Coordination Council (Belarus)

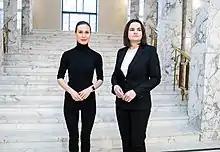
Tsikhanouskaya with Prime Minister Sanna Marin in Helsinki in 2022

On 1 November 2020, in the context of the October 2020 Polish protests, Polish citizens led by All-Poland Women's Strike created a Consultative Council that they said was inspired by the Belarusian Coordination Council.